Emma Freedman

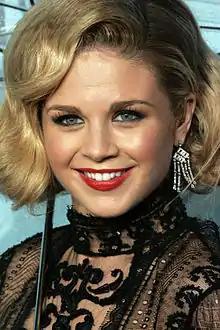

Emma Freedman is an Australian television and radio personality, currently working as a host, presenter and roving reporter across Seven Sport since 2021. Freedman grew up on the Mornington Peninsula in Melbourne. Freedman formerly co-hosted "The Grill Team" on Triple M Sydney. Prior to this, she was a weather presenter on "Weekend Today" and host of "Sports Sunday" on the Nine Network.